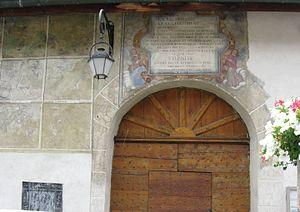
Fresques murales de l'église Saint-Thomas-Becket. (Avrieux, Savoie, Rhône-Alpes).
Cette liste des églises de la Savoie recense les édifices religieux - églises, basiliques et cathédrales - situés dans le département de la Savoie. Tous sont situés dans l'archidiocèse de Chambéry, Maurienne et Tarentaise, exception faite des édifices situés dans les paroisses d'Ugine et du Val d'Arly qui appartiennent au diocèse d'Annecy.
L'art baroque savoyard est une forme régionale d'art baroque, qui s'est développé dans l'ancien duché de Savoie, à partir du milieu du XVIᵉ siècle jusqu'à la seconde moitié du XVIIIᵉ siècle.
Avrieux est une commune française située dans le département de la Savoie, en région Auvergne-Rhône-Alpes.